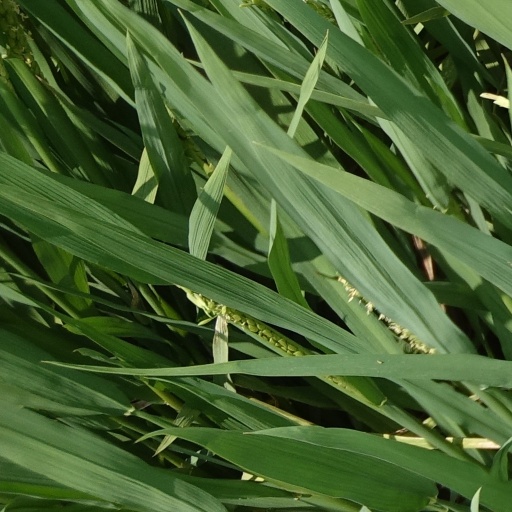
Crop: rice